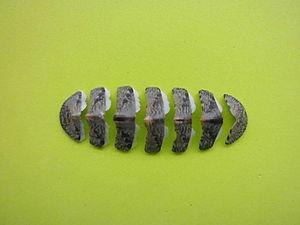
Les polyplacophores, ou chitons, ou oscabrions, sont une classe de mollusques brouteurs dont la coquille est composée de 7 ou 8 plaques articulées. Ces plaques sont en aragonite. C'est la constitution de la coquille en plaques multiples qui fait appeler ces animaux polyplacophores.